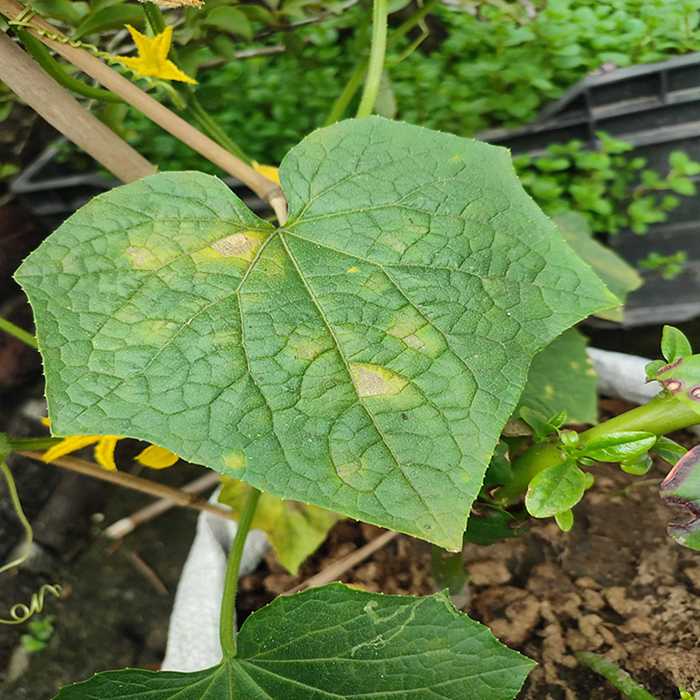
Plant: Cucumber
Label: Downy mildew